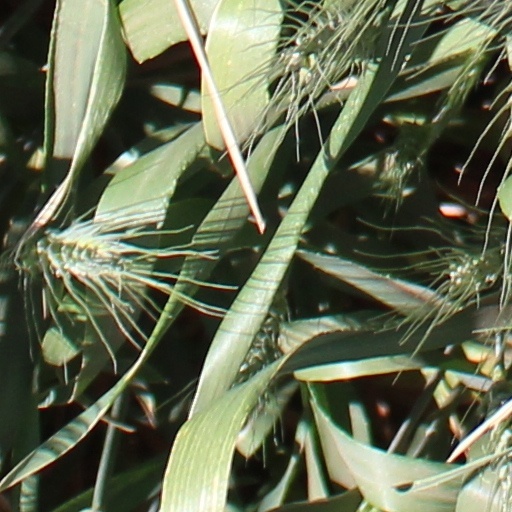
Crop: wheat